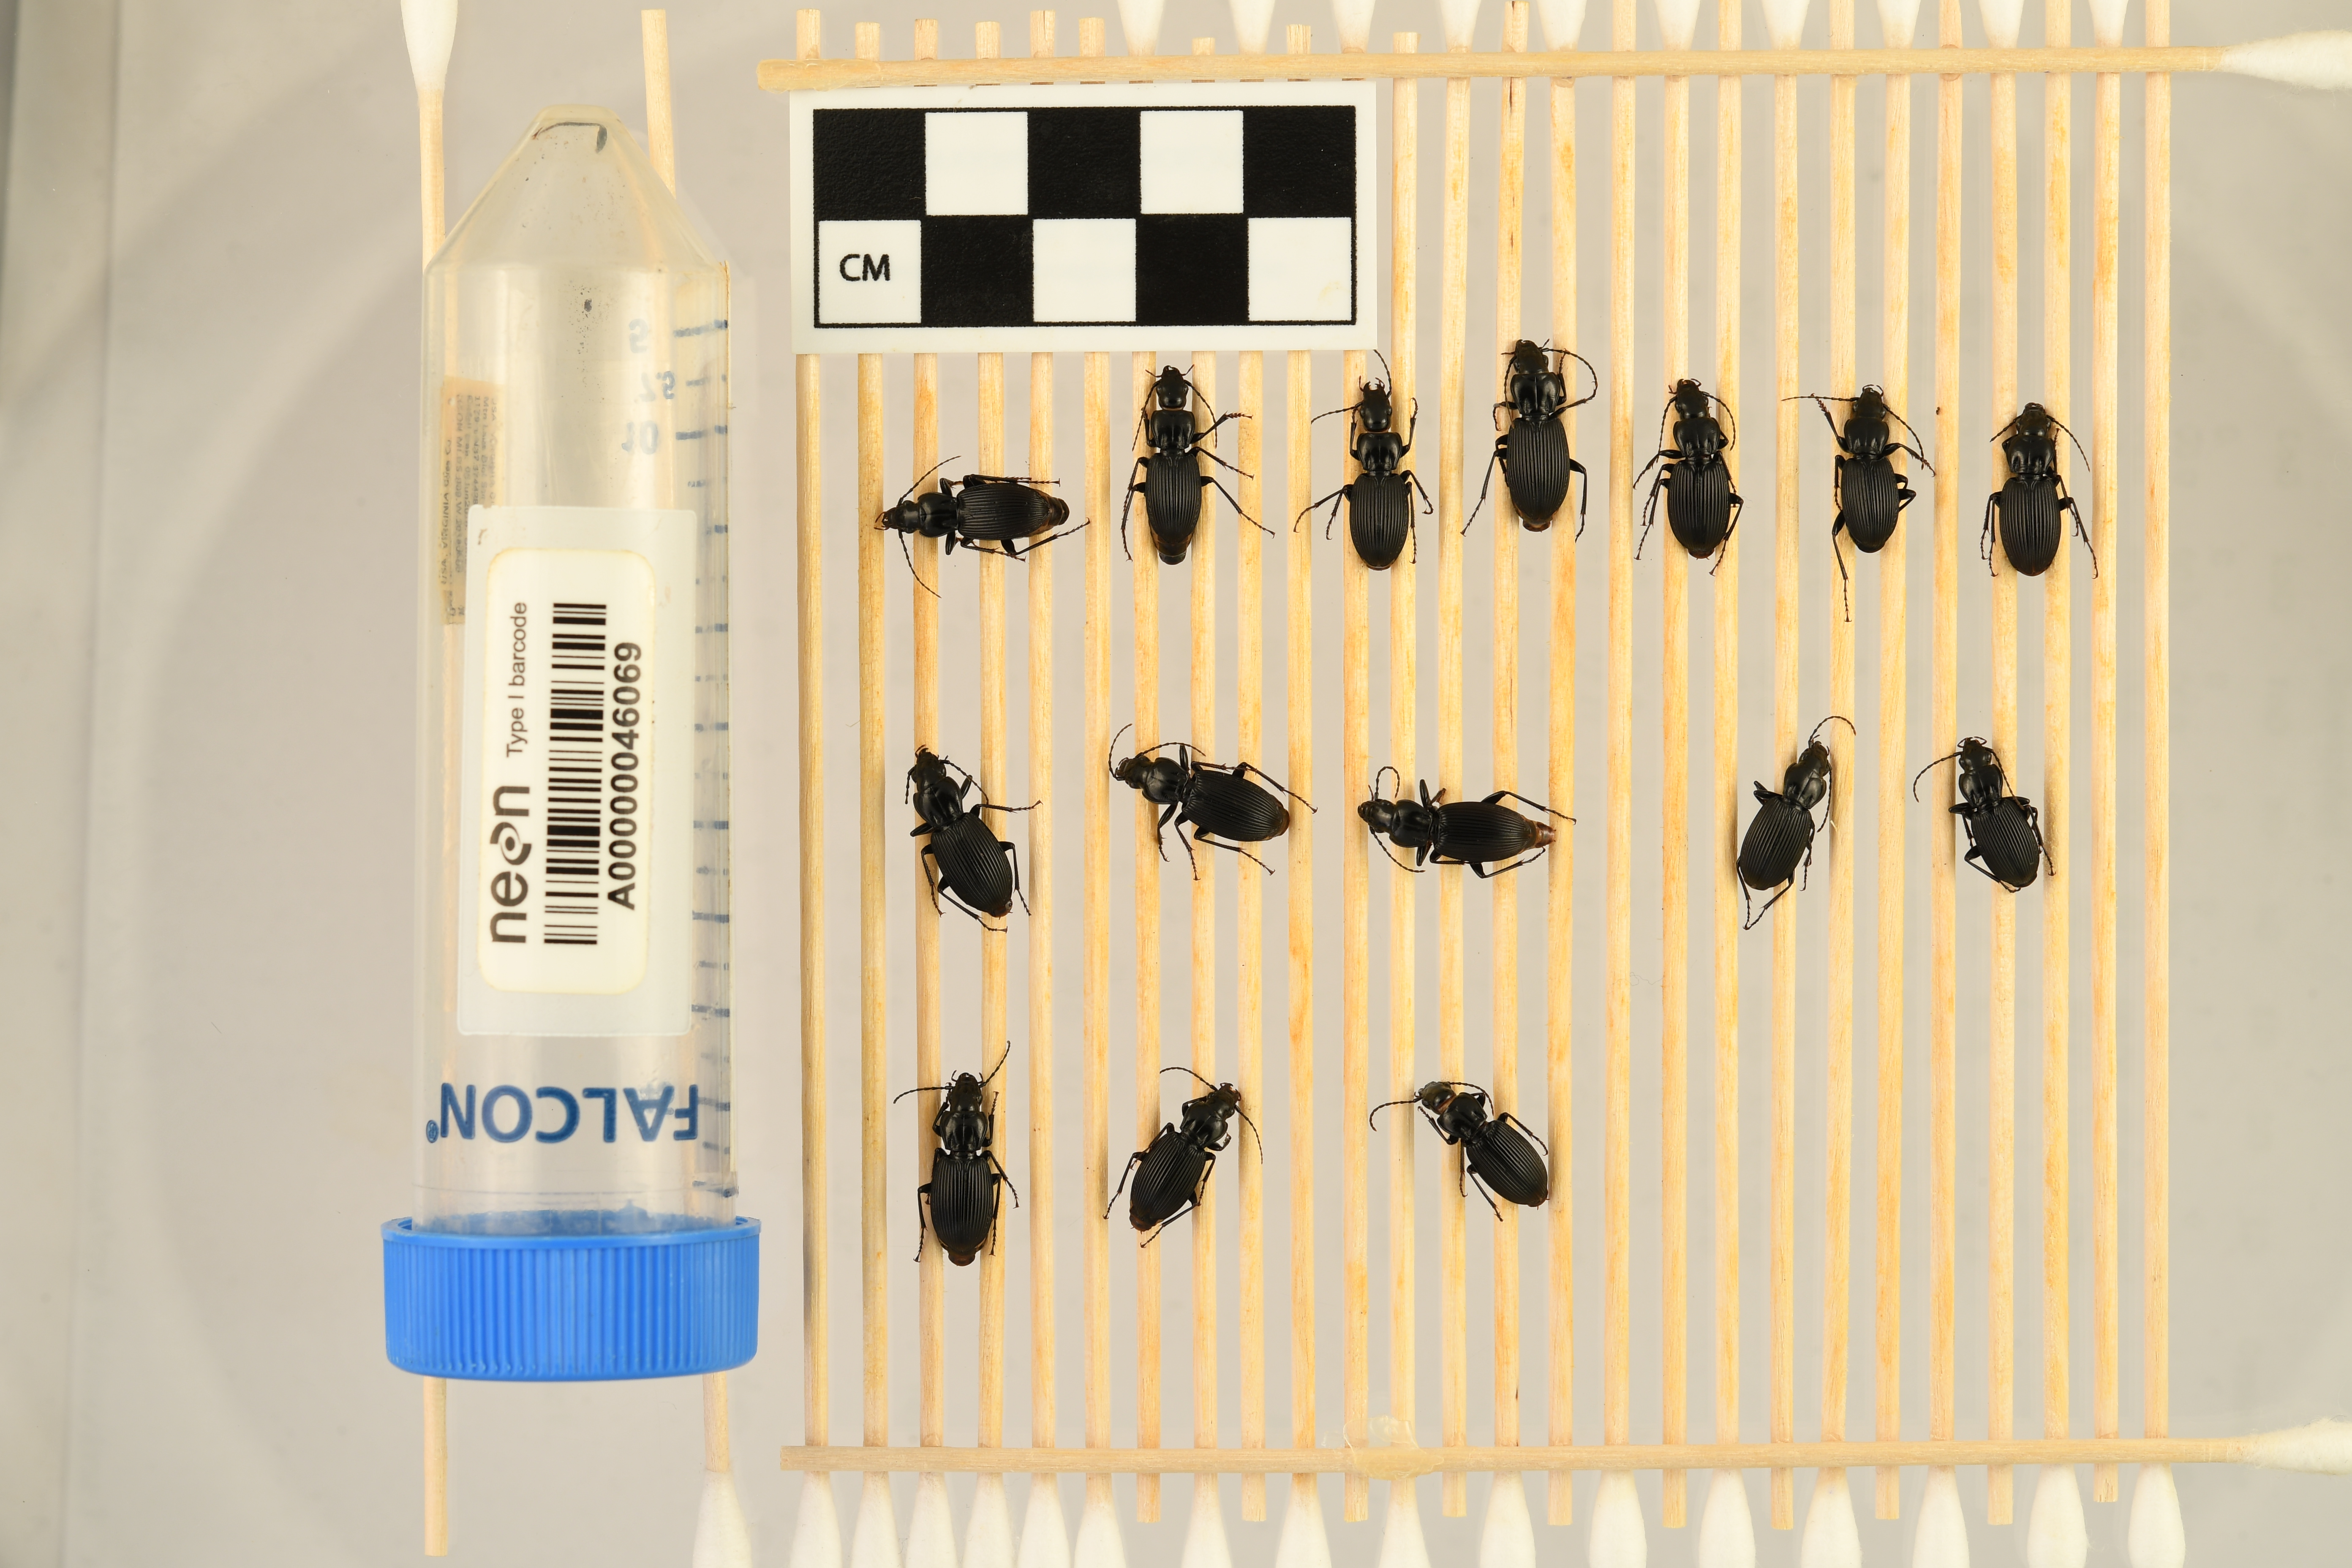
Pterostichus lachrymosus — Mountain Lake Biological Station NEON, plot MLBS_009. Beetle 3, ElytraLength: 0.8065 cm (lying flat: Yes)

Pterostichus lachrymosus — Mountain Lake Biological Station NEON, plot MLBS_009. Beetle 3, ElytraWidth: 0.398 cm (lying flat: Yes)

Pterostichus lachrymosus — Mountain Lake Biological Station NEON, plot MLBS_009. Beetle 4, ElytraLength: 0.9032 cm (lying flat: Yes)

Pterostichus lachrymosus — Mountain Lake Biological Station NEON, plot MLBS_009. Beetle 4, ElytraWidth: 0.4516 cm (lying flat: Yes)

Pterostichus lachrymosus — Mountain Lake Biological Station NEON, plot MLBS_009. Beetle 5, ElytraLength: 0.8065 cm (lying flat: Yes)

Pterostichus lachrymosus — Mountain Lake Biological Station NEON, plot MLBS_009. Beetle 5, ElytraWidth: 0.4414 cm (lying flat: Yes)

Pterostichus lachrymosus — Mountain Lake Biological Station NEON, plot MLBS_009. Beetle 6, ElytraLength: 0.7856 cm (lying flat: Yes)

Pterostichus lachrymosus — Mountain Lake Biological Station NEON, plot MLBS_009. Beetle 6, ElytraWidth: 0.4086 cm (lying flat: Yes)

Pterostichus lachrymosus — Mountain Lake Biological Station NEON, plot MLBS_009. Beetle 7, ElytraLength: 0.8602 cm (lying flat: Yes)

Pterostichus lachrymosus — Mountain Lake Biological Station NEON, plot MLBS_009. Beetle 7, ElytraWidth: 0.4301 cm (lying flat: Yes)

Pterostichus lachrymosus — Mountain Lake Biological Station NEON, plot MLBS_009. Beetle 8, ElytraLength: 0.8538 cm (lying flat: Yes)

Pterostichus lachrymosus — Mountain Lake Biological Station NEON, plot MLBS_009. Beetle 8, ElytraWidth: 0.4481 cm (lying flat: Yes)

Pterostichus lachrymosus — Mountain Lake Biological Station NEON, plot MLBS_009. Beetle 9, ElytraLength: 0.8608 cm (lying flat: Yes)

Pterostichus lachrymosus — Mountain Lake Biological Station NEON, plot MLBS_009. Beetle 9, ElytraWidth: 0.4354 cm (lying flat: Yes)

Pterostichus lachrymosus — Mountain Lake Biological Station NEON, plot MLBS_009. Beetle 10, ElytraLength: 0.8183 cm (lying flat: Yes)

Pterostichus lachrymosus — Mountain Lake Biological Station NEON, plot MLBS_009. Beetle 10, ElytraWidth: 0.4091 cm (lying flat: Yes)

Pterostichus lachrymosus — Mountain Lake Biological Station NEON, plot MLBS_009. Beetle 11, ElytraLength: 0.8133 cm (lying flat: Yes)

Pterostichus lachrymosus — Mountain Lake Biological Station NEON, plot MLBS_009. Beetle 11, ElytraWidth: 0.3991 cm (lying flat: Yes)

Pterostichus lachrymosus — Mountain Lake Biological Station NEON, plot MLBS_009. Beetle 12, ElytraLength: 0.7309 cm (lying flat: Yes)

Pterostichus lachrymosus — Mountain Lake Biological Station NEON, plot MLBS_009. Beetle 12, ElytraWidth: 0.38 cm (lying flat: Yes)

Pterostichus lachrymosus — Mountain Lake Biological Station NEON, plot MLBS_009. Beetle 13, ElytraLength: 0.8497 cm (lying flat: Yes)

Pterostichus lachrymosus — Mountain Lake Biological Station NEON, plot MLBS_009. Beetle 13, ElytraWidth: 0.4306 cm (lying flat: Yes)

Pterostichus lachrymosus — Mountain Lake Biological Station NEON, plot MLBS_009. Beetle 14, ElytraLength: 0.8172 cm (lying flat: Yes)

Pterostichus lachrymosus — Mountain Lake Biological Station NEON, plot MLBS_009. Beetle 14, ElytraWidth: 0.3937 cm (lying flat: Yes)

Pterostichus lachrymosus — Mountain Lake Biological Station NEON, plot MLBS_009. Beetle 15, ElytraLength: 0.7834 cm (lying flat: Yes)

Pterostichus lachrymosus — Mountain Lake Biological Station NEON, plot MLBS_009. Beetle 15, ElytraWidth: 0.4182 cm (lying flat: Yes)